United States Post Office (Beacon, New York)

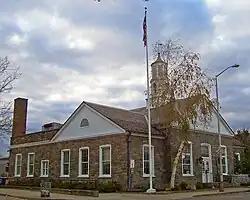
East profile and north elevation, 2006

The U.S. Post Office in Beacon, New York, is located on Main Street (New York State Route 52 Business). It serves the ZIP Code 12508, covering the entire city of Beacon and some of the neighboring areas of the Town of Fishkill. It is a stone structure in the Dutch Colonial Revival architectural style built in the mid-1930s. In 1988 it was listed on the National Register of Historic Places along with many other older post offices in the state.